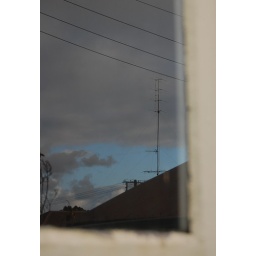
Blue sky reflection in window 2